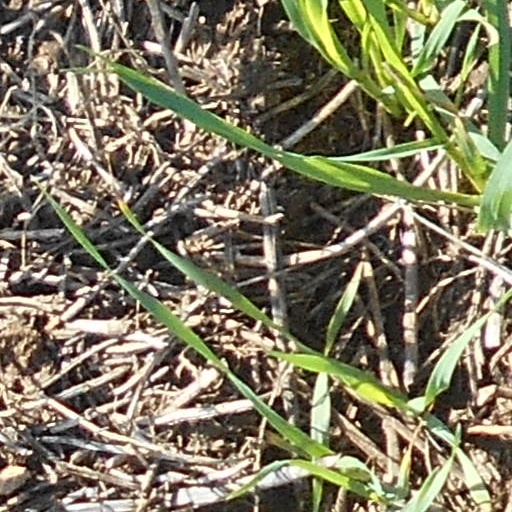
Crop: wheat